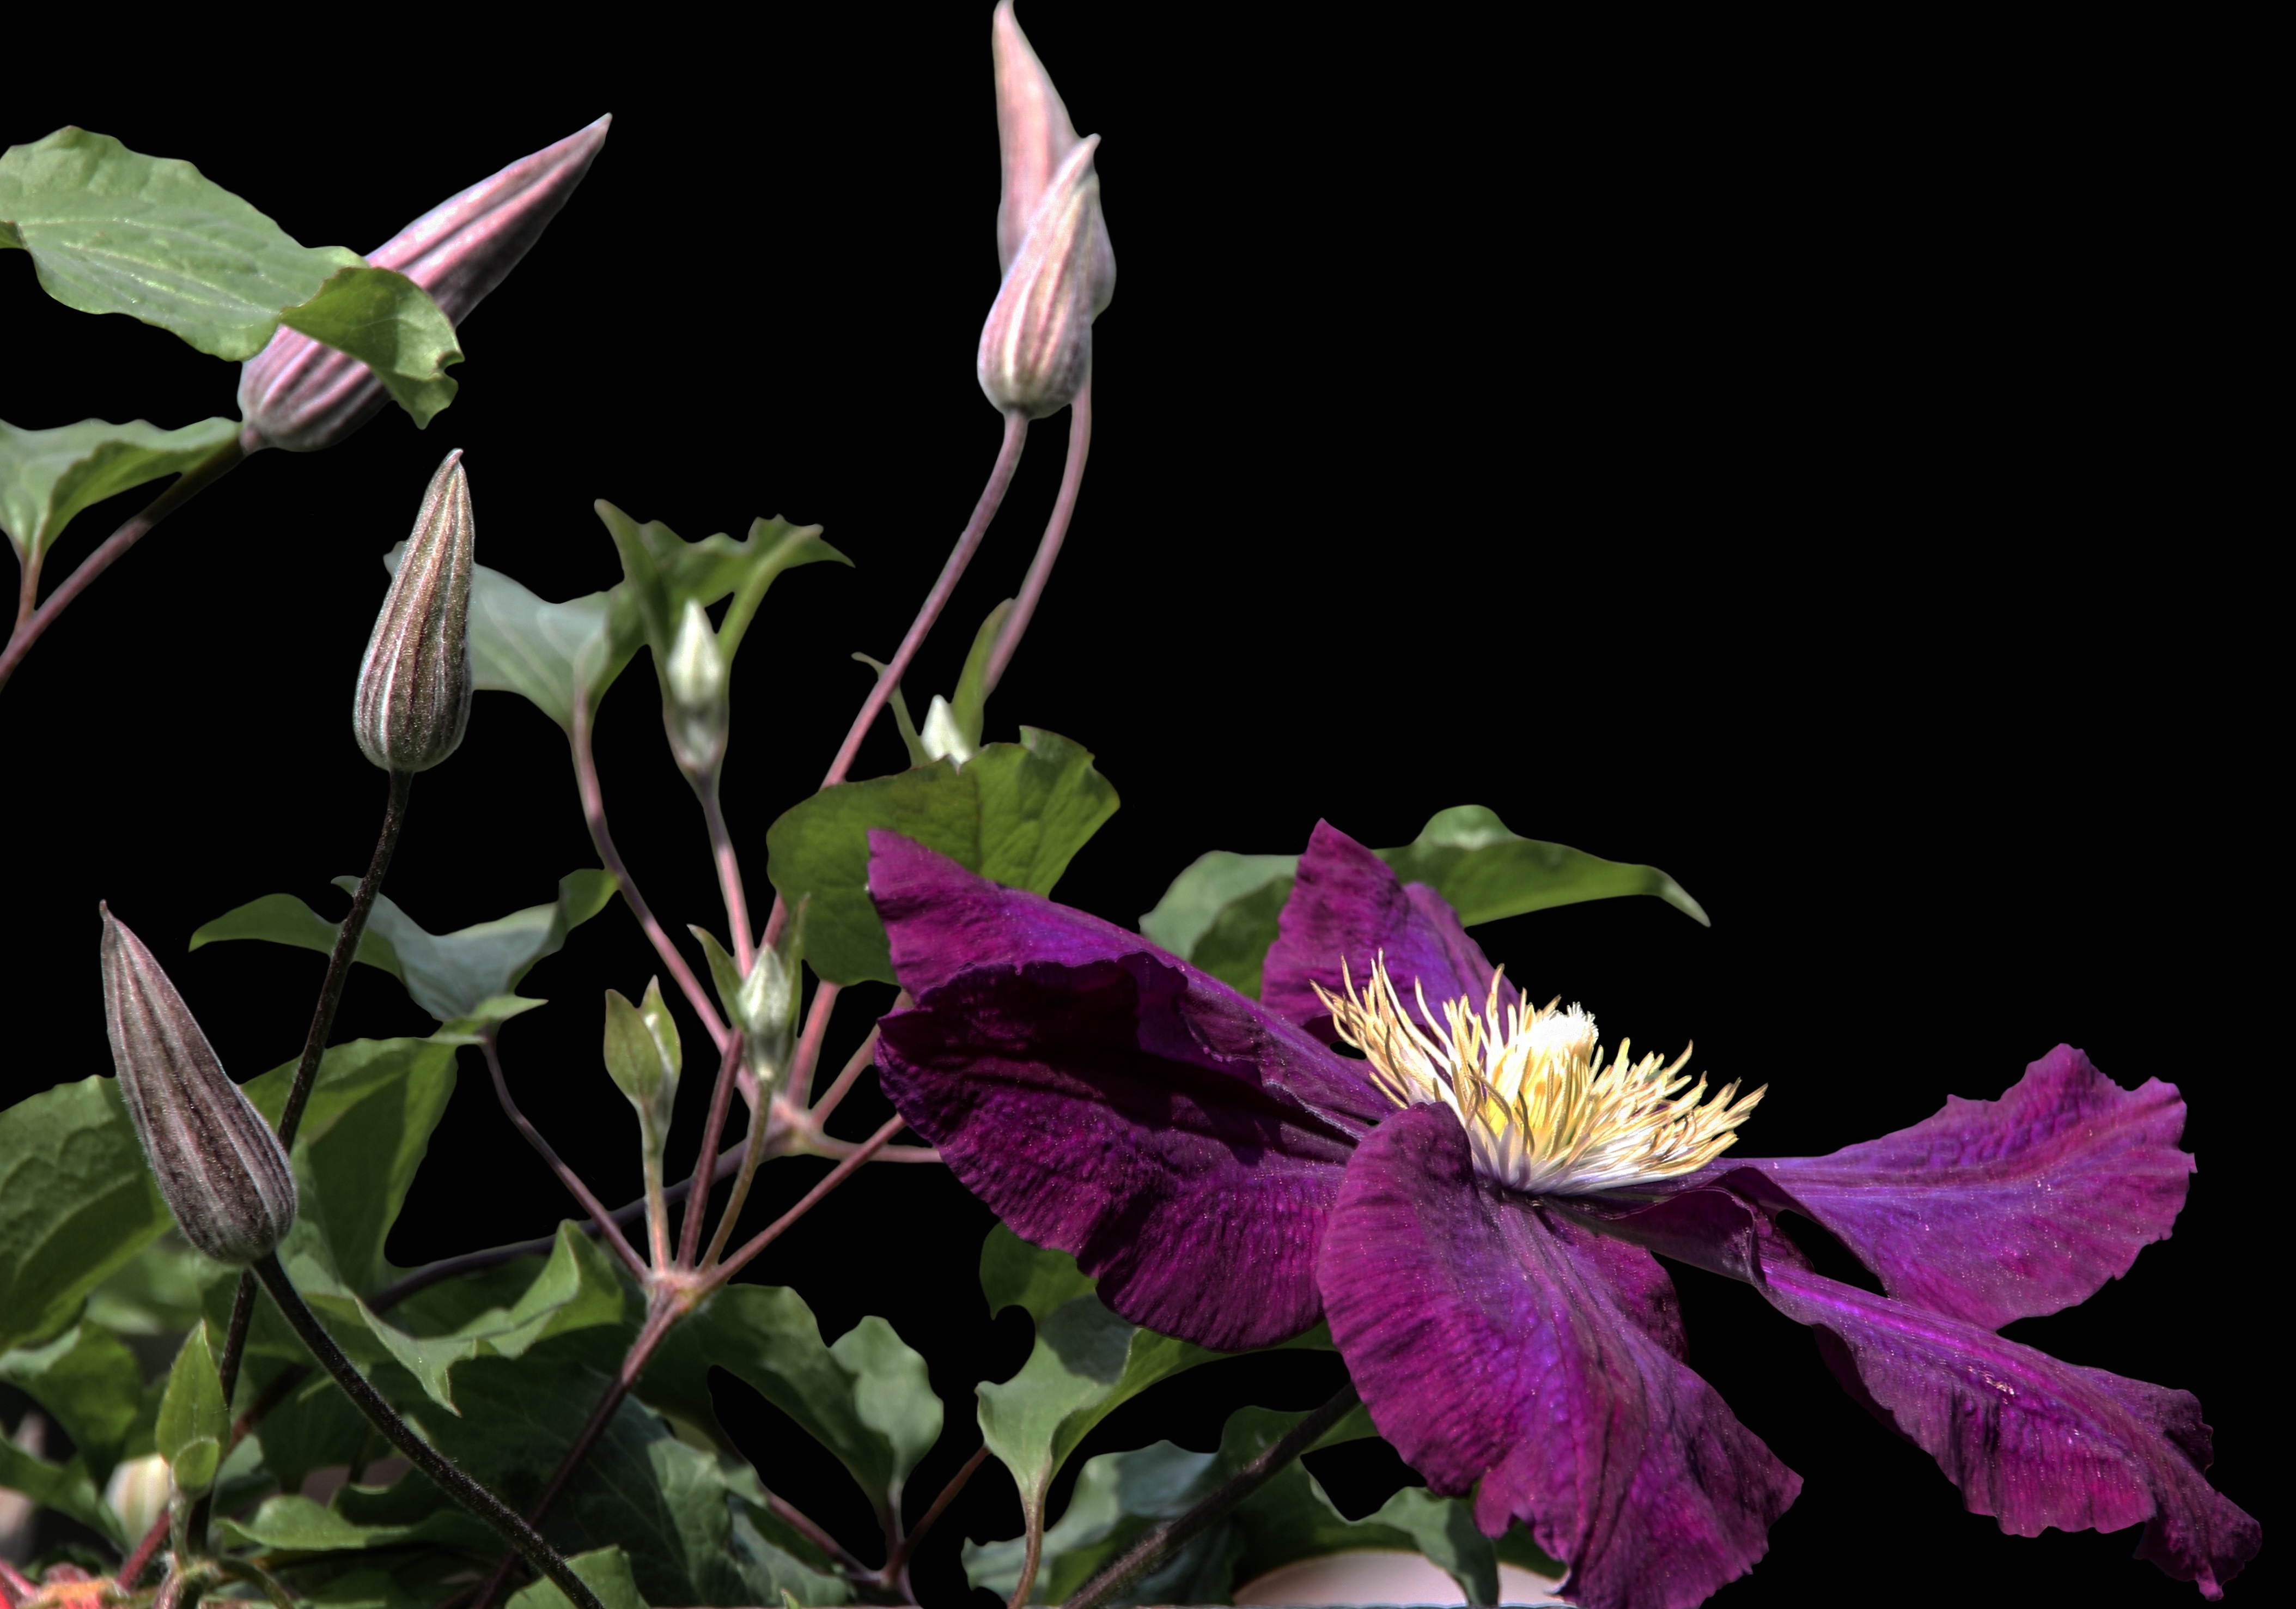
blossom, plant, leaf, flower, purple, petal, bloom, isolated, botany, close, flora, wildflower, shrub, clematis, bud, flowering plant, land plant